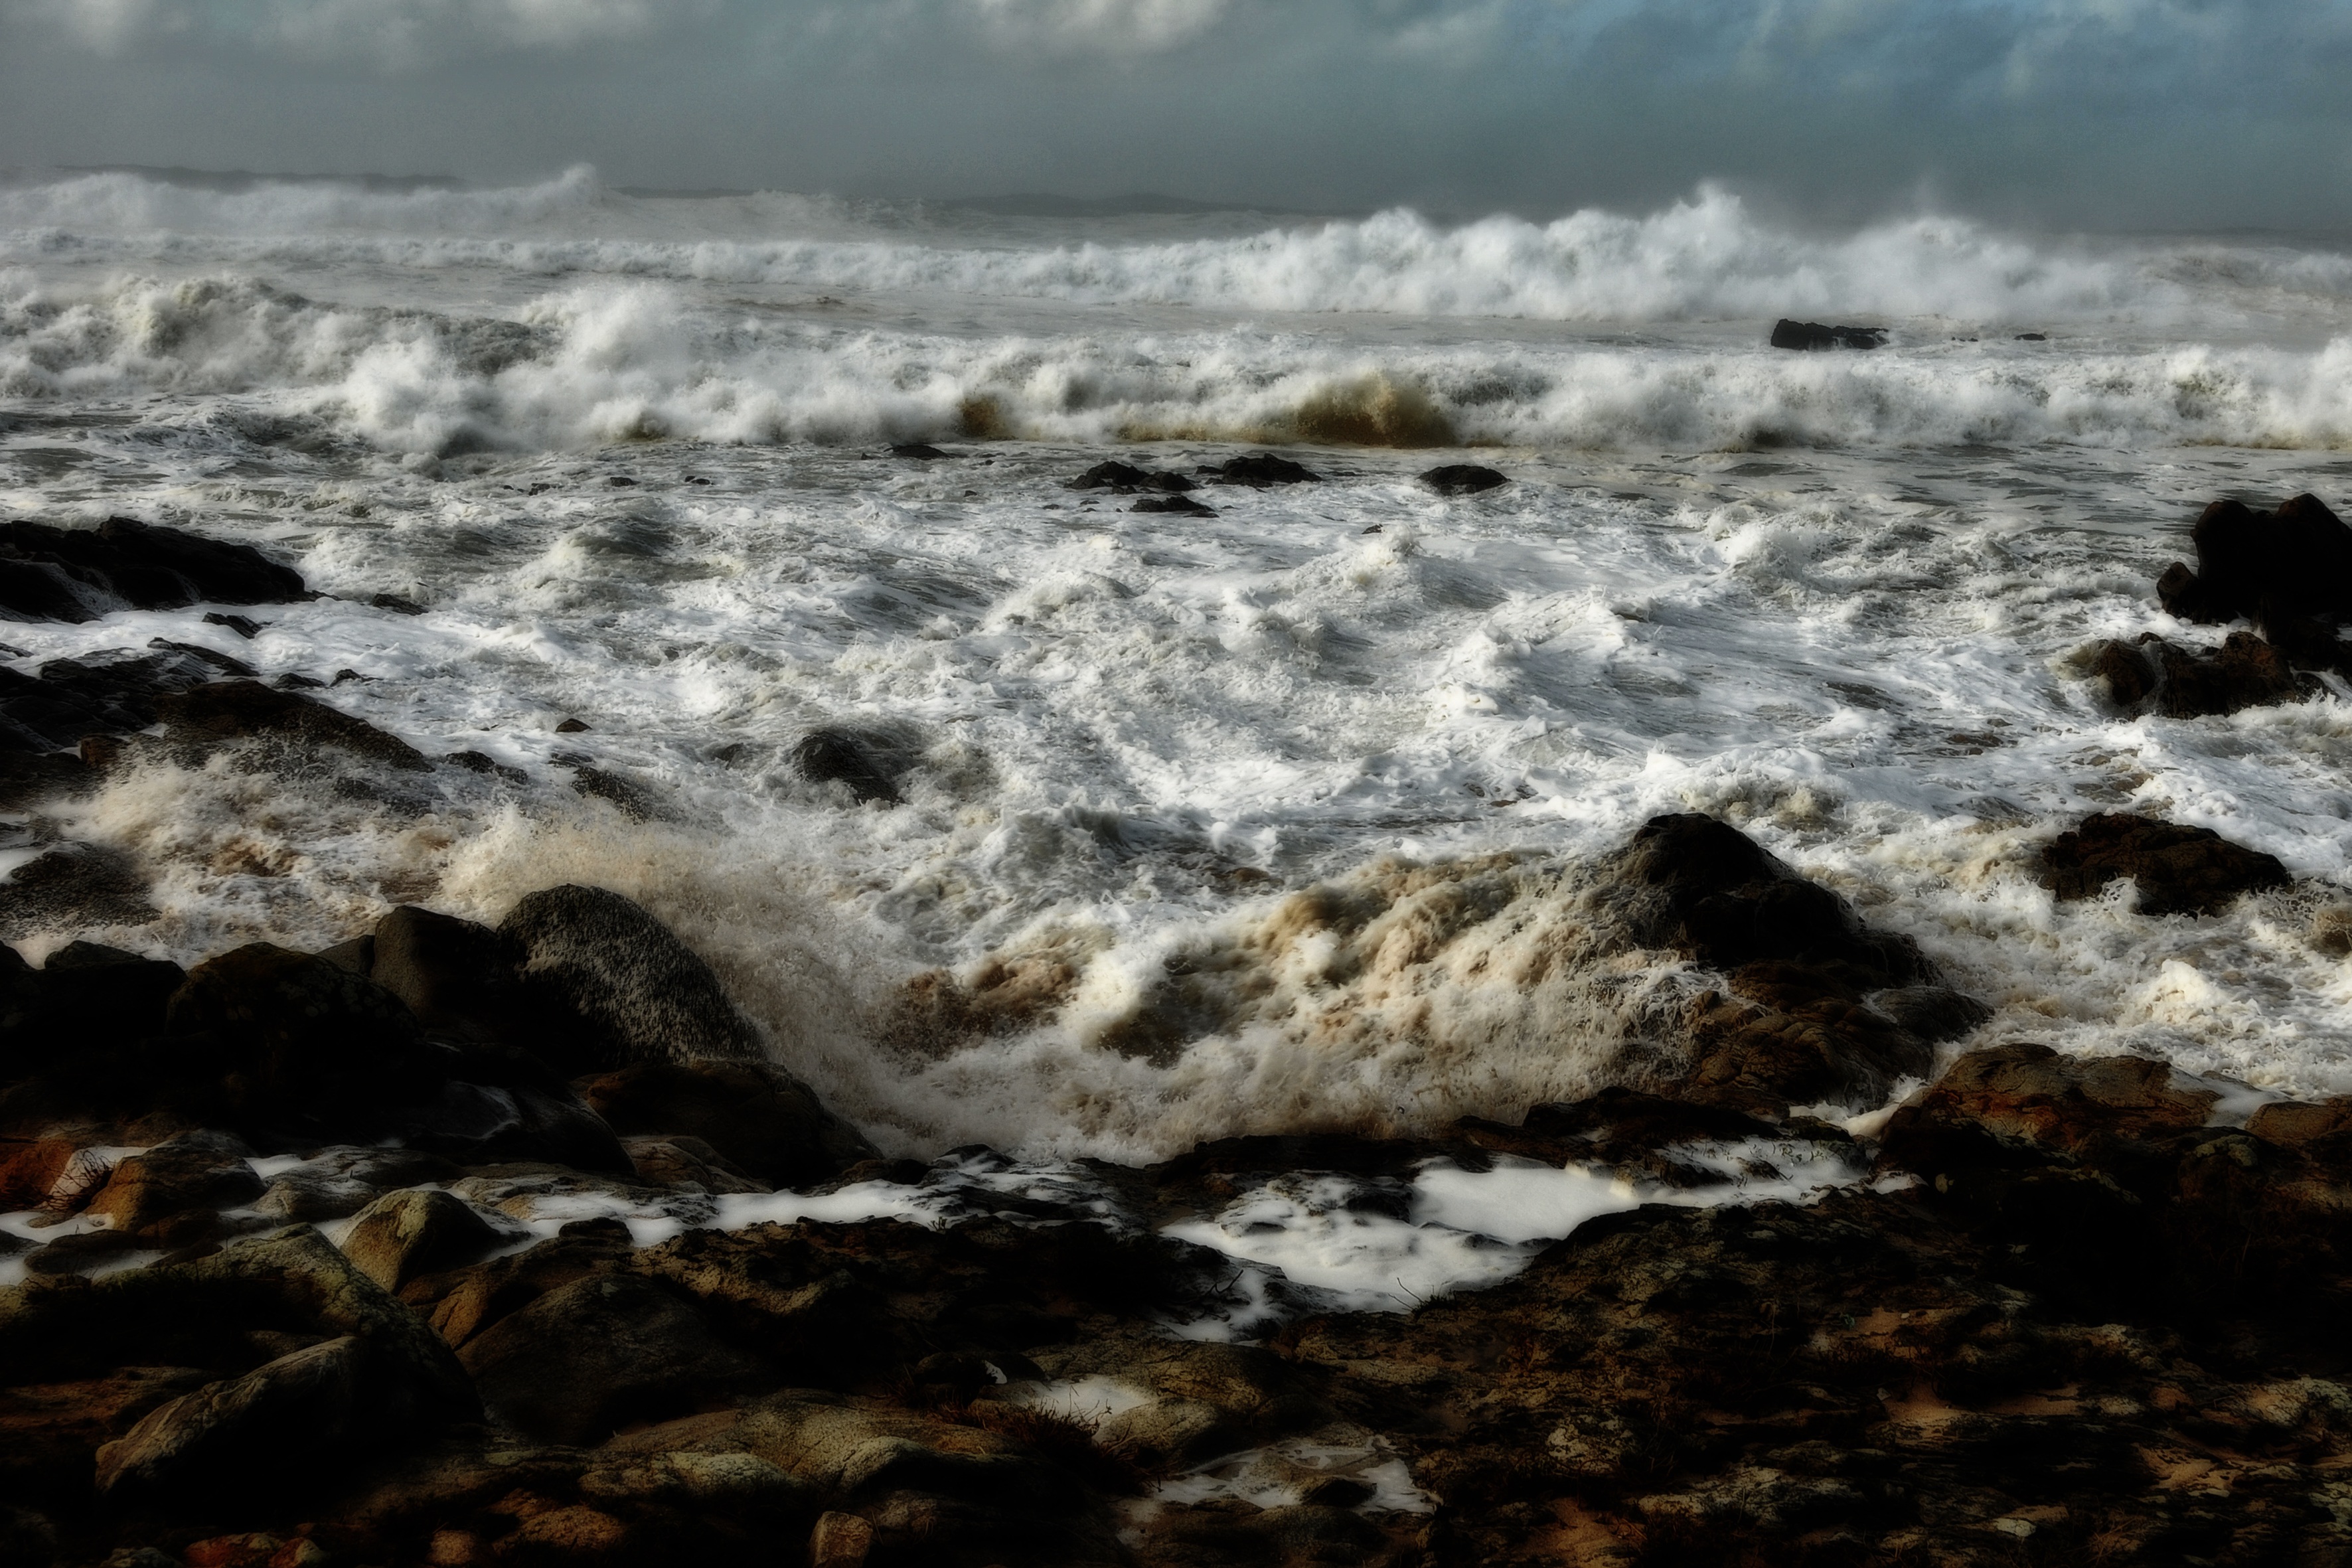
beach, sea, coast, rock, ocean, shore, wave, weather, rapid, terrain, body of water, waves, bravo, tempest, geological phenomenon, wind wave